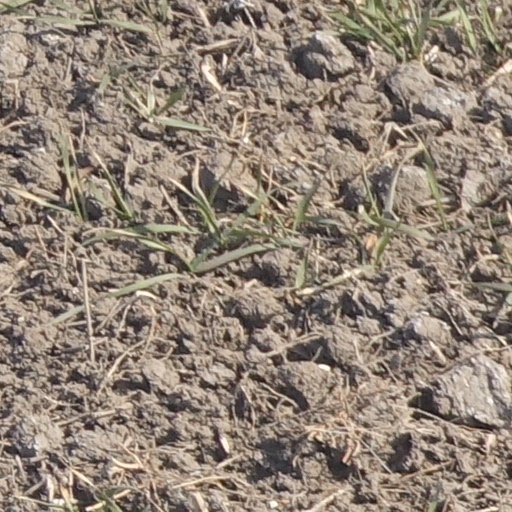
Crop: wheat